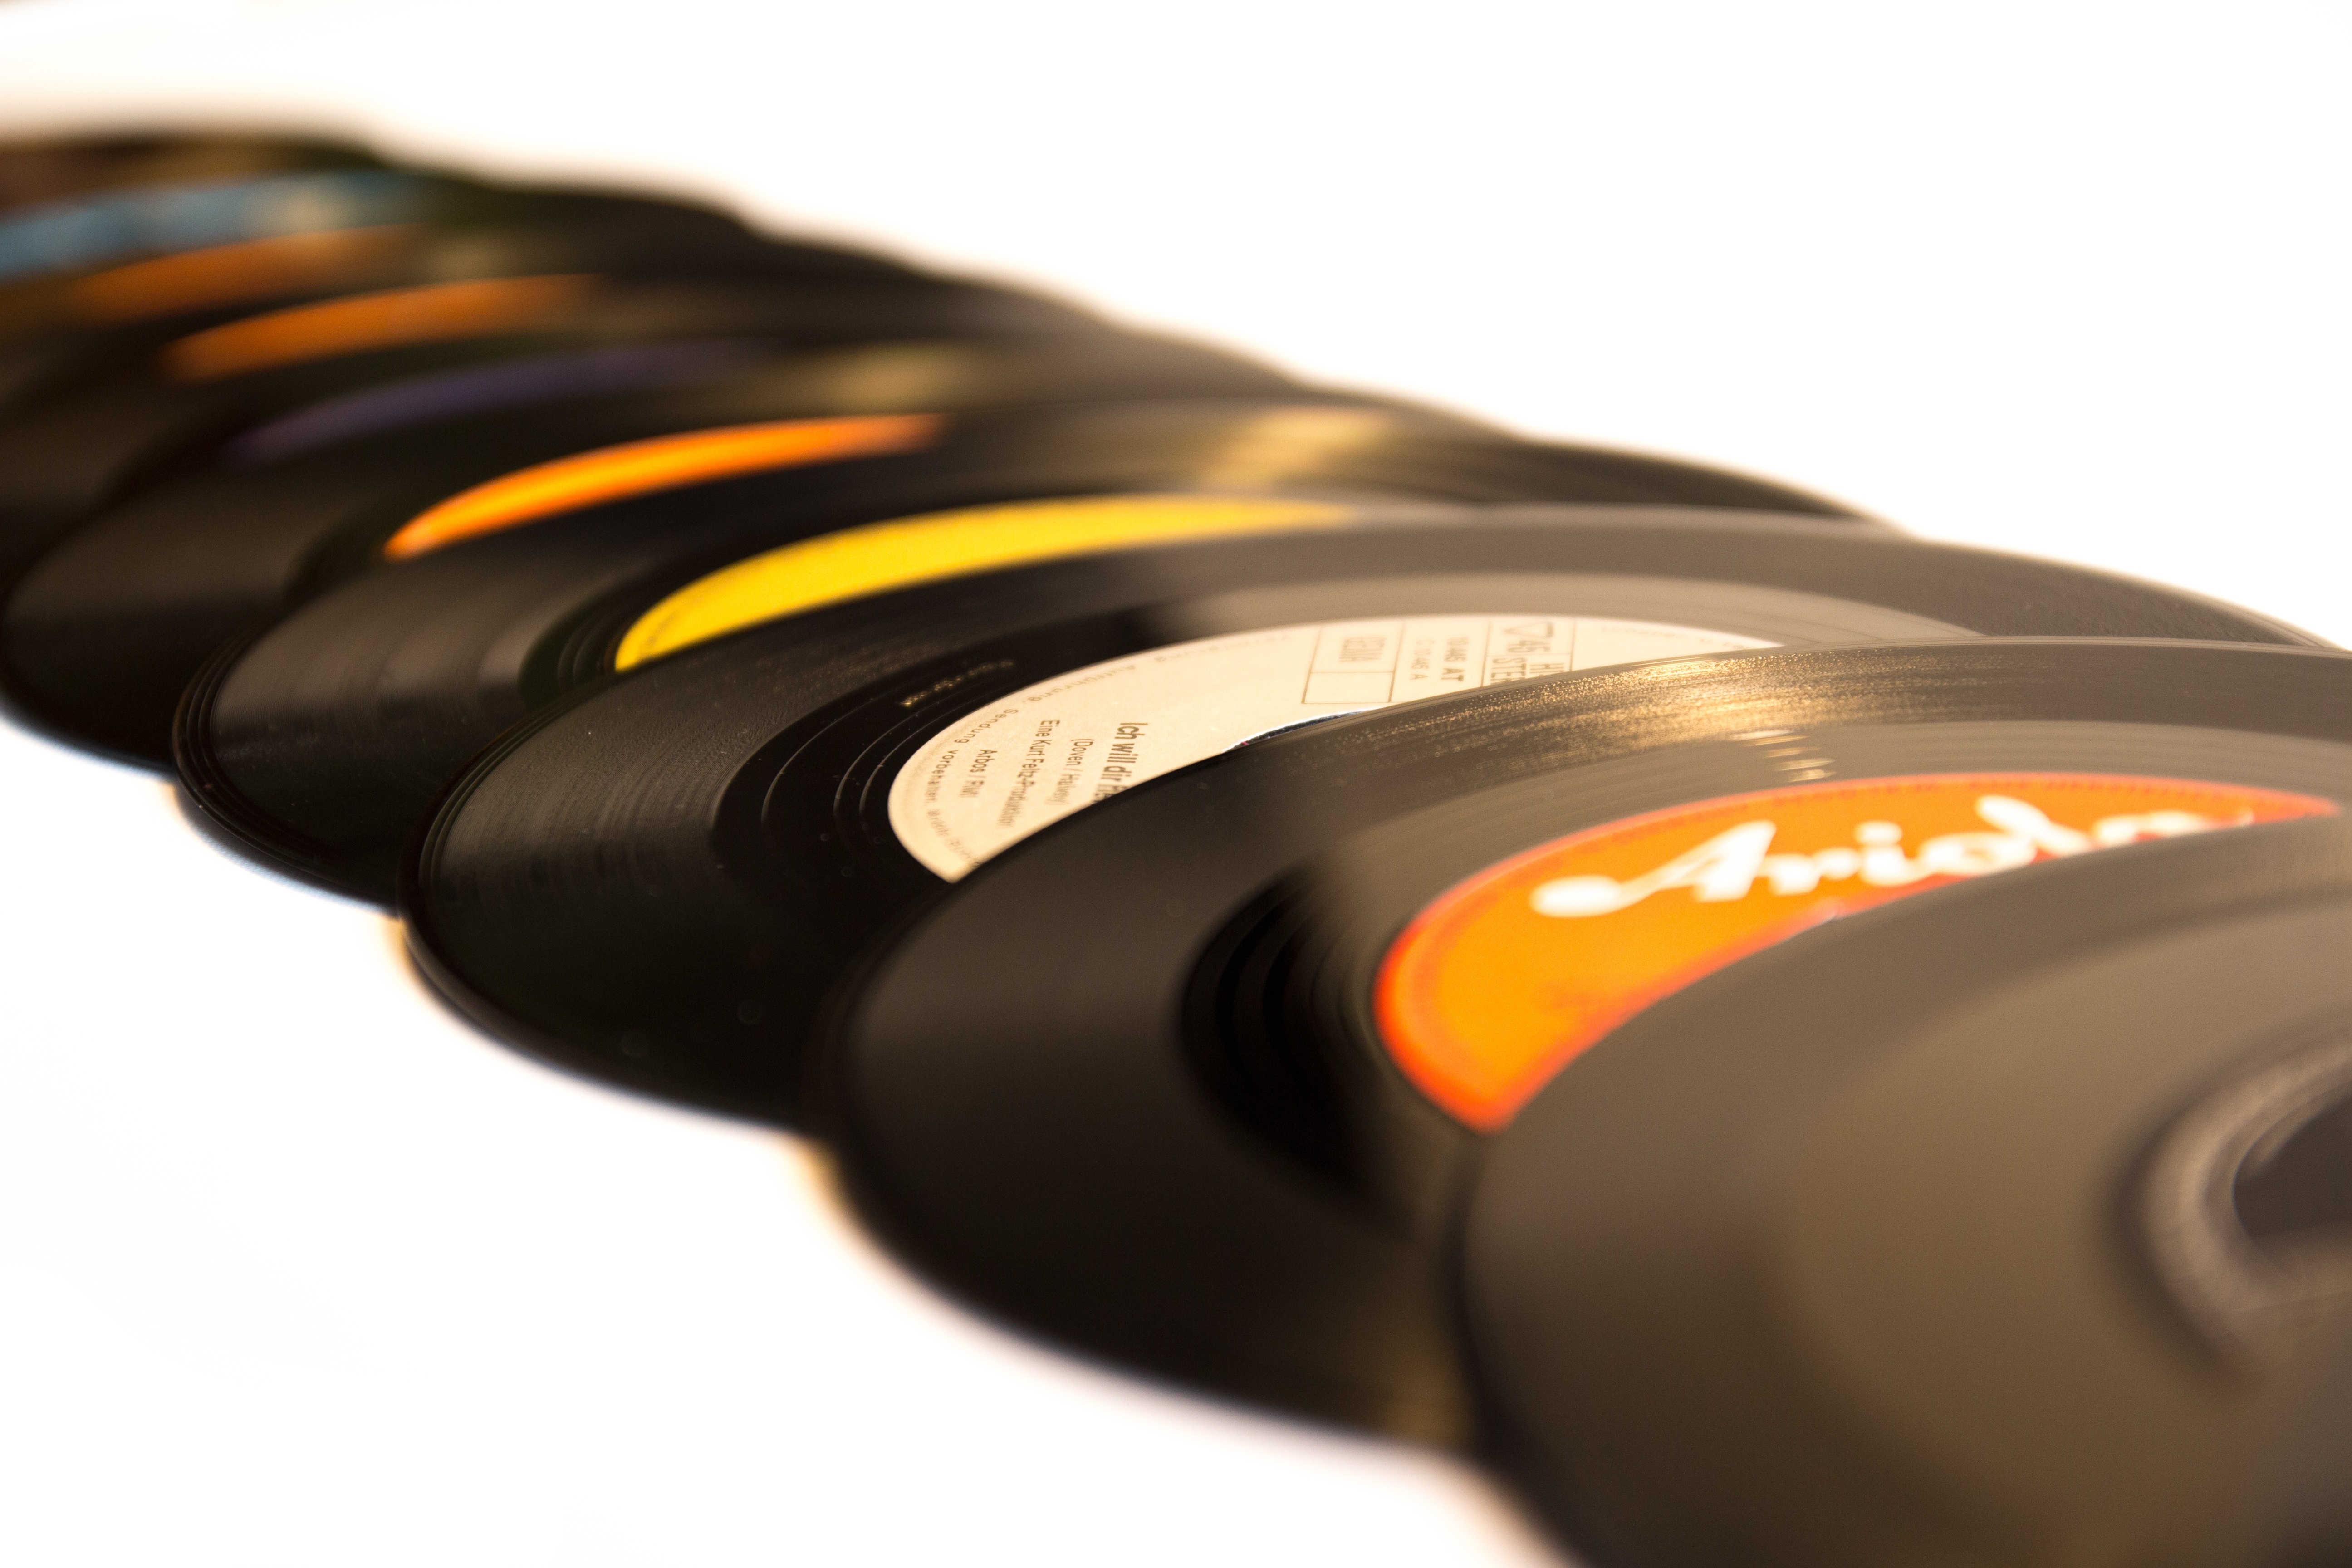
music, junk, lighting, product, background, records, flashlight, flea market, tinge